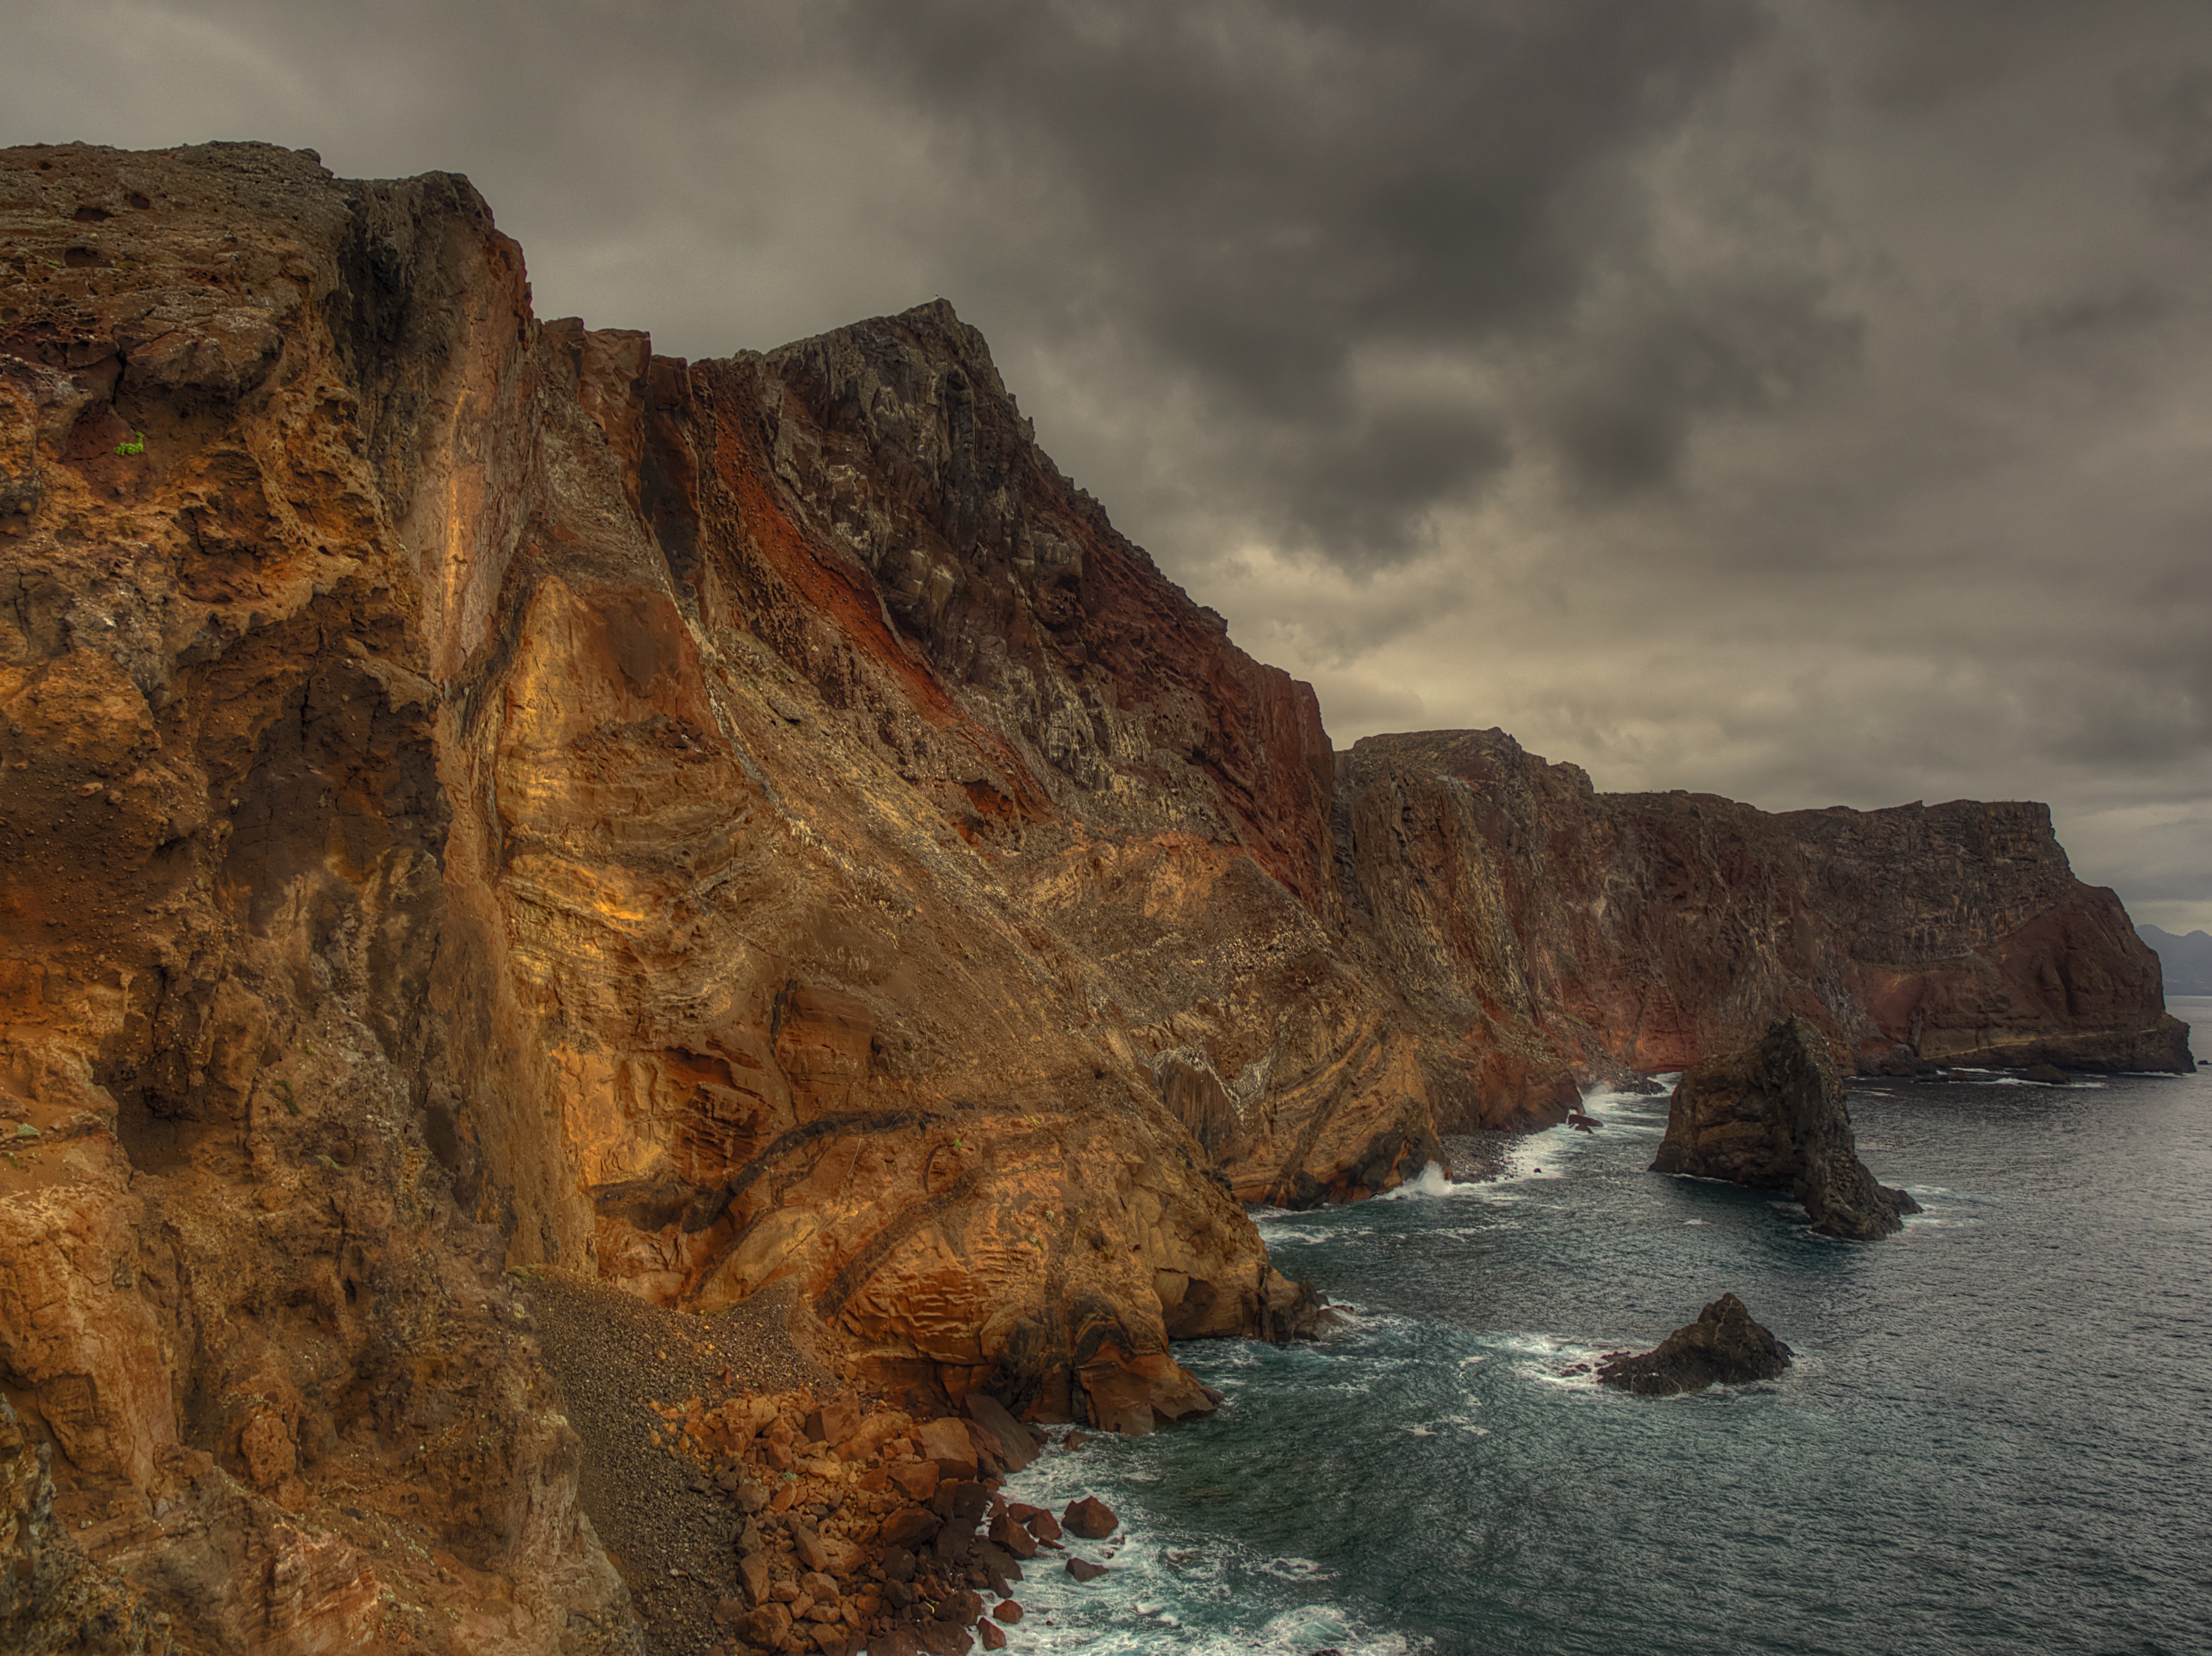
beach, landscape, sea, coast, water, nature, rock, ocean, mountain, sky, shore, wave, lake, summer, formation, cliff, hike, holiday, bay, island, terrain, material, geology, cliffs, portugal, atlantic, rocky coast, cape, east, madeira, landform, flower island, geographical feature, ponta de s o lour n o